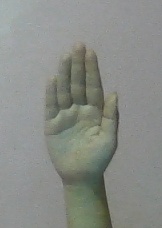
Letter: seen